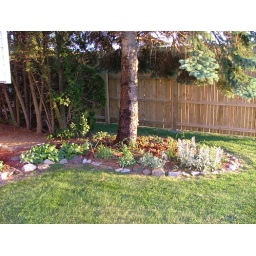
June flowers around the pine tree